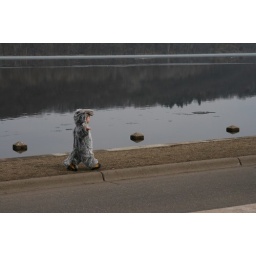
a sheep in wolf's clothing